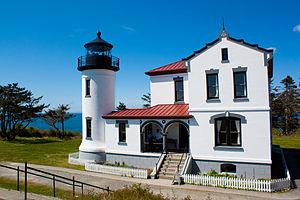
Liste des phares de l'État de Washington : L'aide à la navigation maritime aux États-Unis est gérée par la Garde côtière américaine, et les phares de l'État de Washington sont entretenus par le Coast Guard District 13 basé à Seattle. Les équipes de maintenance sont basées à Seattle, au Kennewick pour la Columbia River et à Astoria pour la côte du Pacifique.
Le phare d'Admiralty Head est un phare situé sur l'Île Whidbey une île située à l'est du détroit de Juan de Fuca et au nord du Puget Sound, dans l'État de Washington. Le phare a été désactivé en 1922.